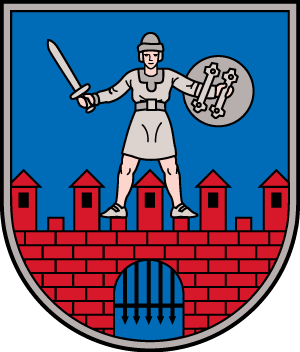
Cēsis est un novads de Lettonie, situé dans la région de Vidzeme. En 2009, sa population est de 19 977 habitants.